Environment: real
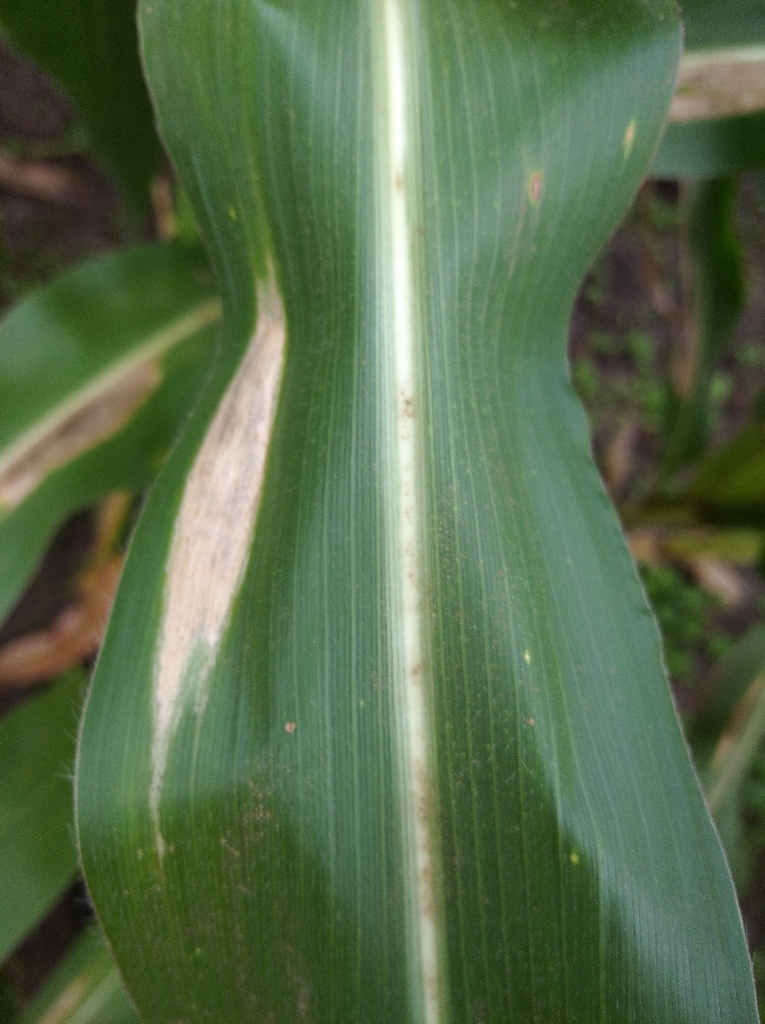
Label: northern_corn_leaf_blight